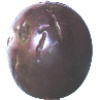
Label: Passion Fruit 1